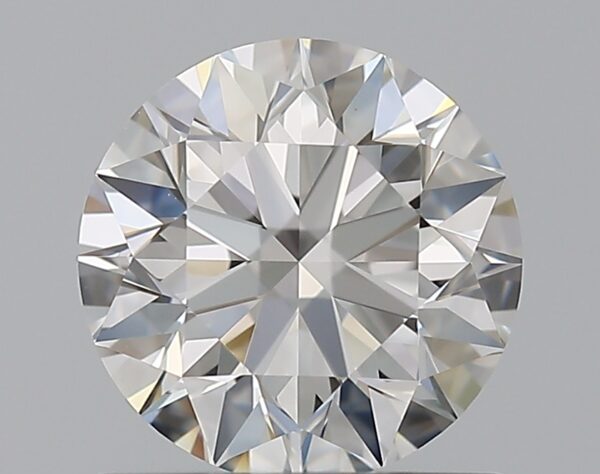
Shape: round
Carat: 0.9
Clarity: VVS1
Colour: G
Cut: EX
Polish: EX
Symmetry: EX
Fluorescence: M
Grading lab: GIA
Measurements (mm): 6.13 x 6.16 x 3.85